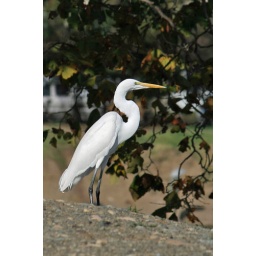
These large water birds mostly avoid the dry land but this one was sitting in the sun along the bike path.